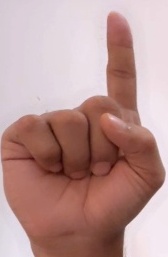
ASL sign: 1